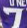
Number: 7